Valkyrie

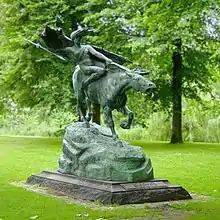
"Valkyrie" (1908) by Stephan Sinding located in Churchill Park at Kastellet in Copenhagen, Denmark

A prose introduction in the poem "Völundarkviða" relates that the brothers Slagfiðr, Egil and Völund dwelt in a house sited in a location called Úlfdalir ("wolf dales"). There, early one morning, the brothers find three women spinning linen on the shore of the lake Úlfsjár ("wolf lake"), and "near them were their swan's garments; they were valkyries". Two daughters of King Hlödvér are named Hlaðguðr svanhvít ("swan-white") and Hervör alvitr (possibly meaning "all-wise" or "strange creature"); the third, daughter of Kjárr of Valland, is named Ölrún (possibly meaning "beer rune"). The brothers take the three women back to their hall with them—Egil takes Ölrún, Slagfiðr takes Hlaðguðr svanhvít and Völund takes Hervör alvitr. They live together for seven winters, until the women fly off to go to a battle and do not return. Egil goes off in snow-shoes to look for Ölrún, Slagfiðr goes searching for Hlaðguðr svanhvít and Völund sits in Úlfdalir.